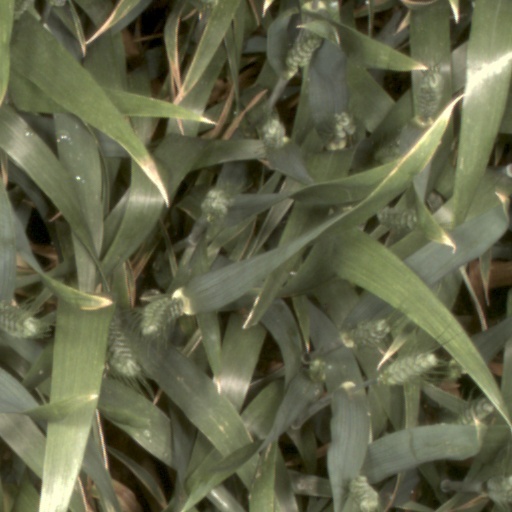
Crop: wheat